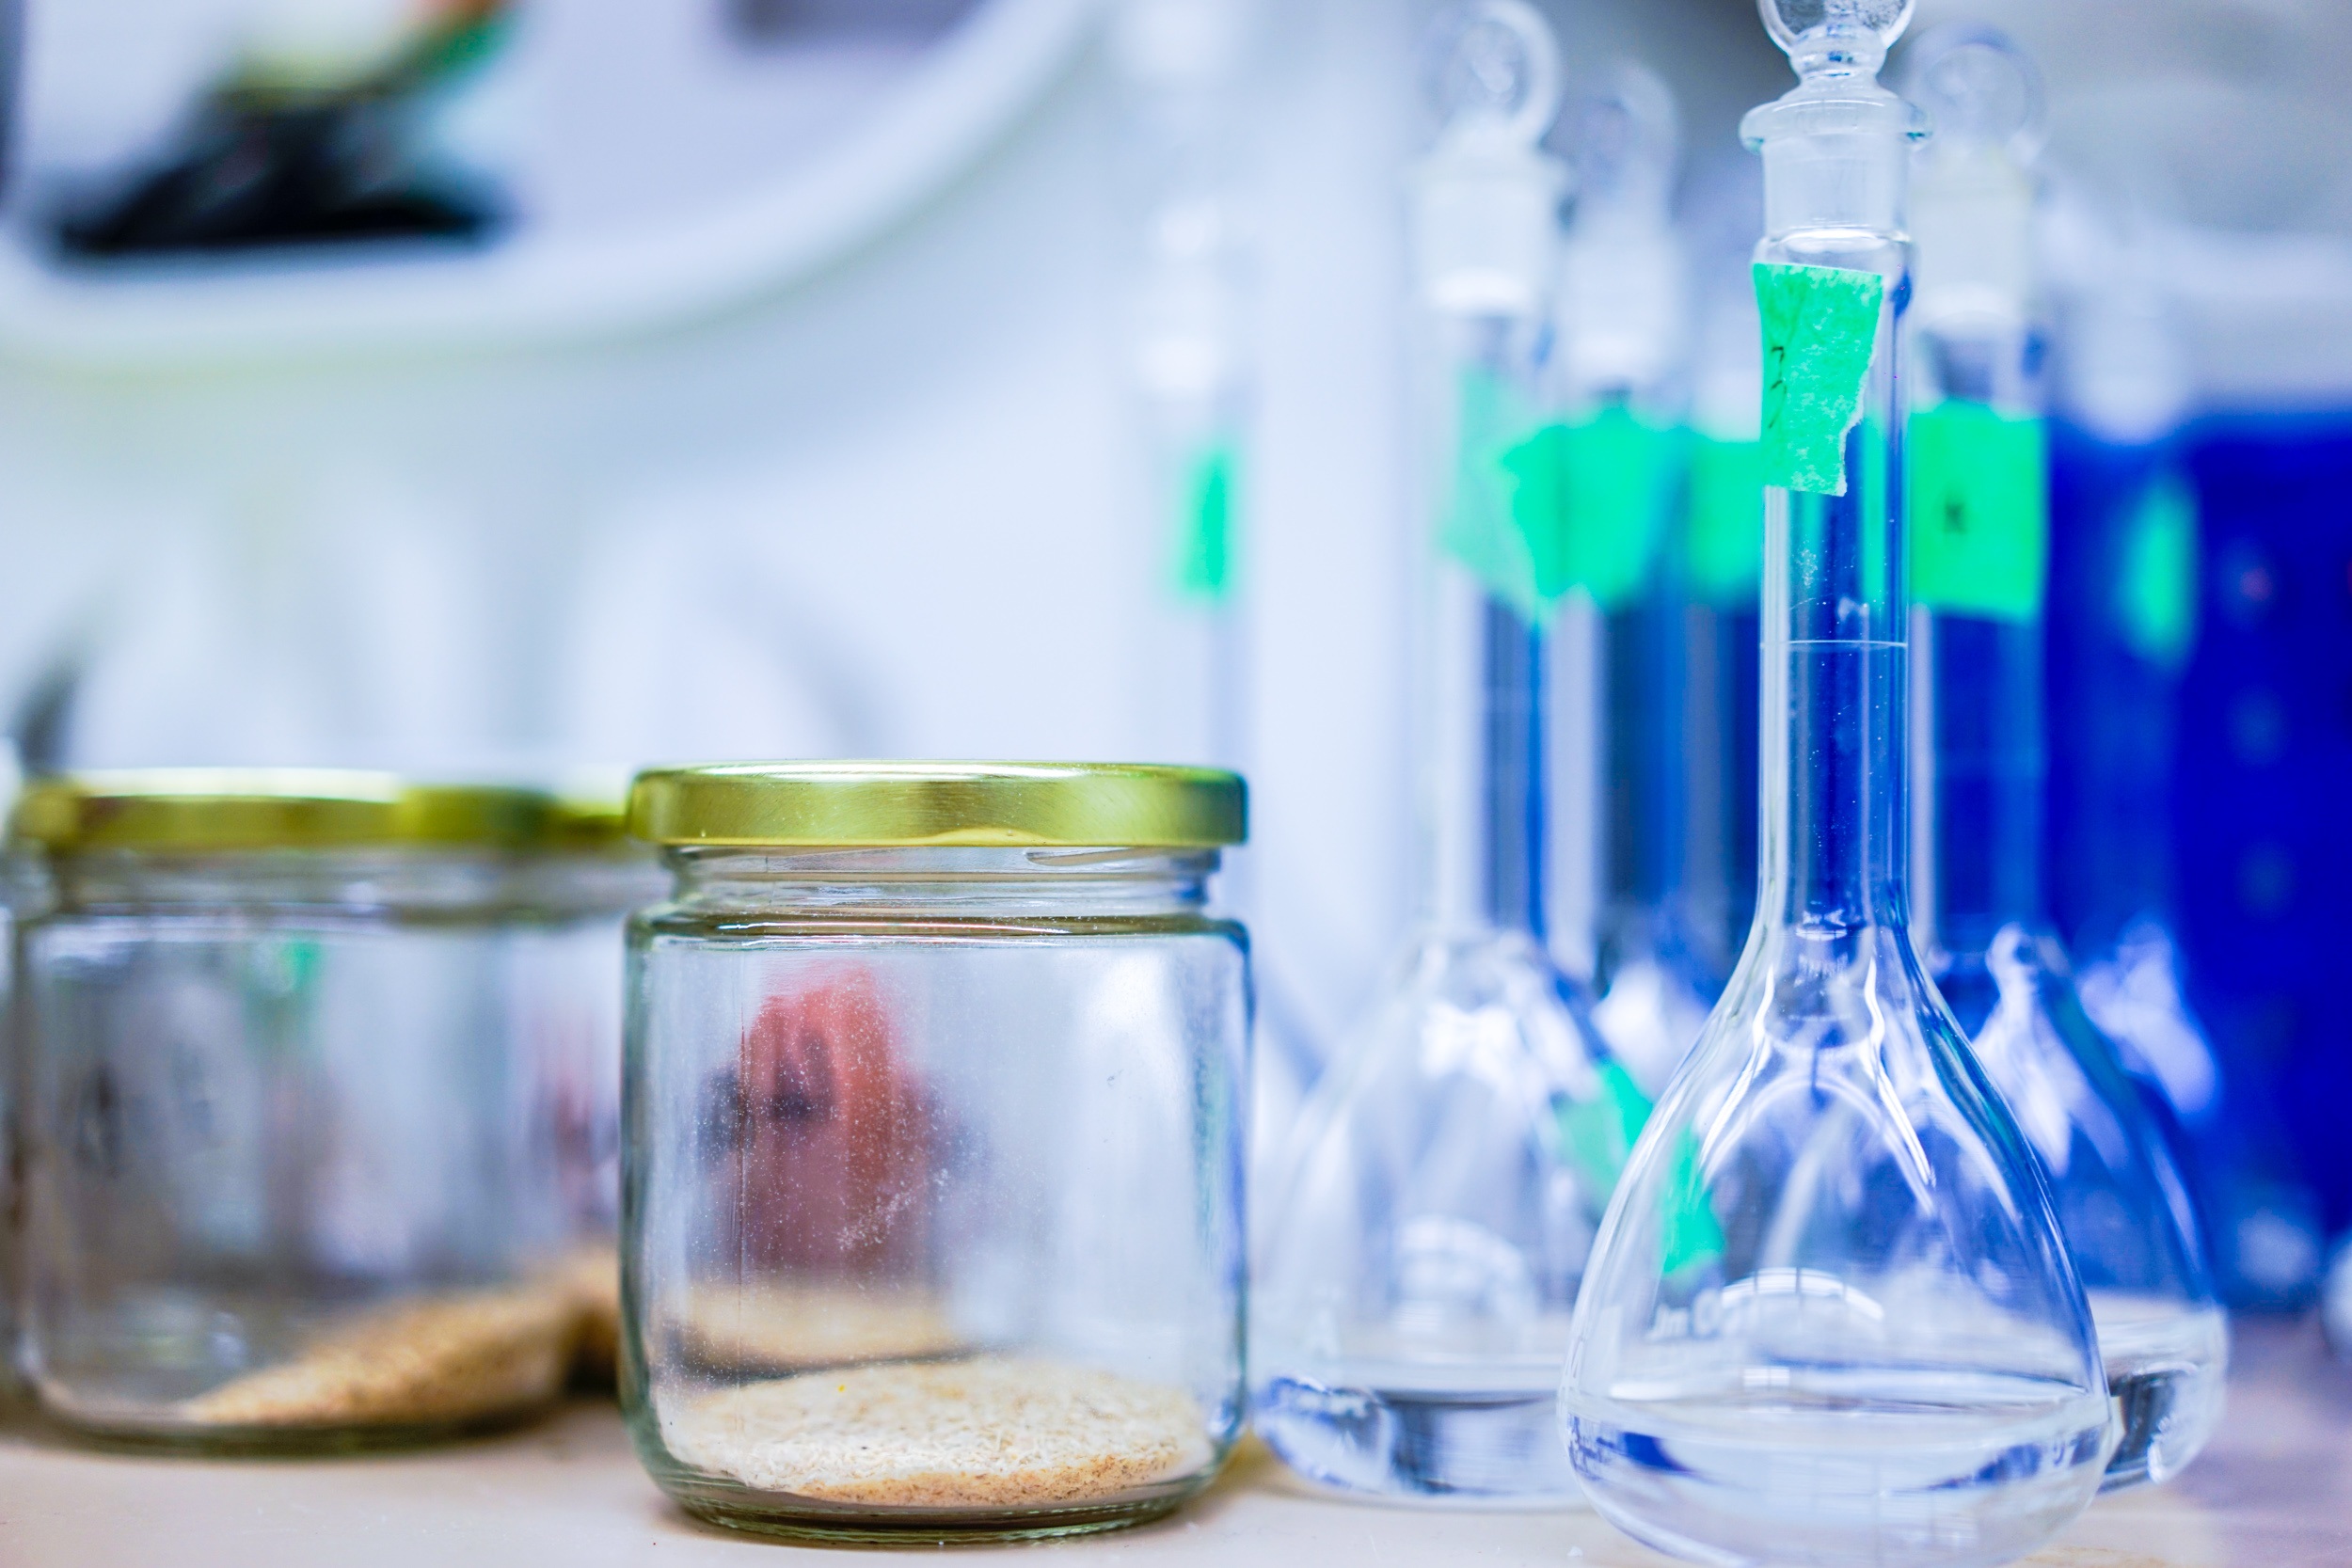
jar, beaker, lab, liquid, cup, bottle, tool, medical, chemistry, chemical, industry